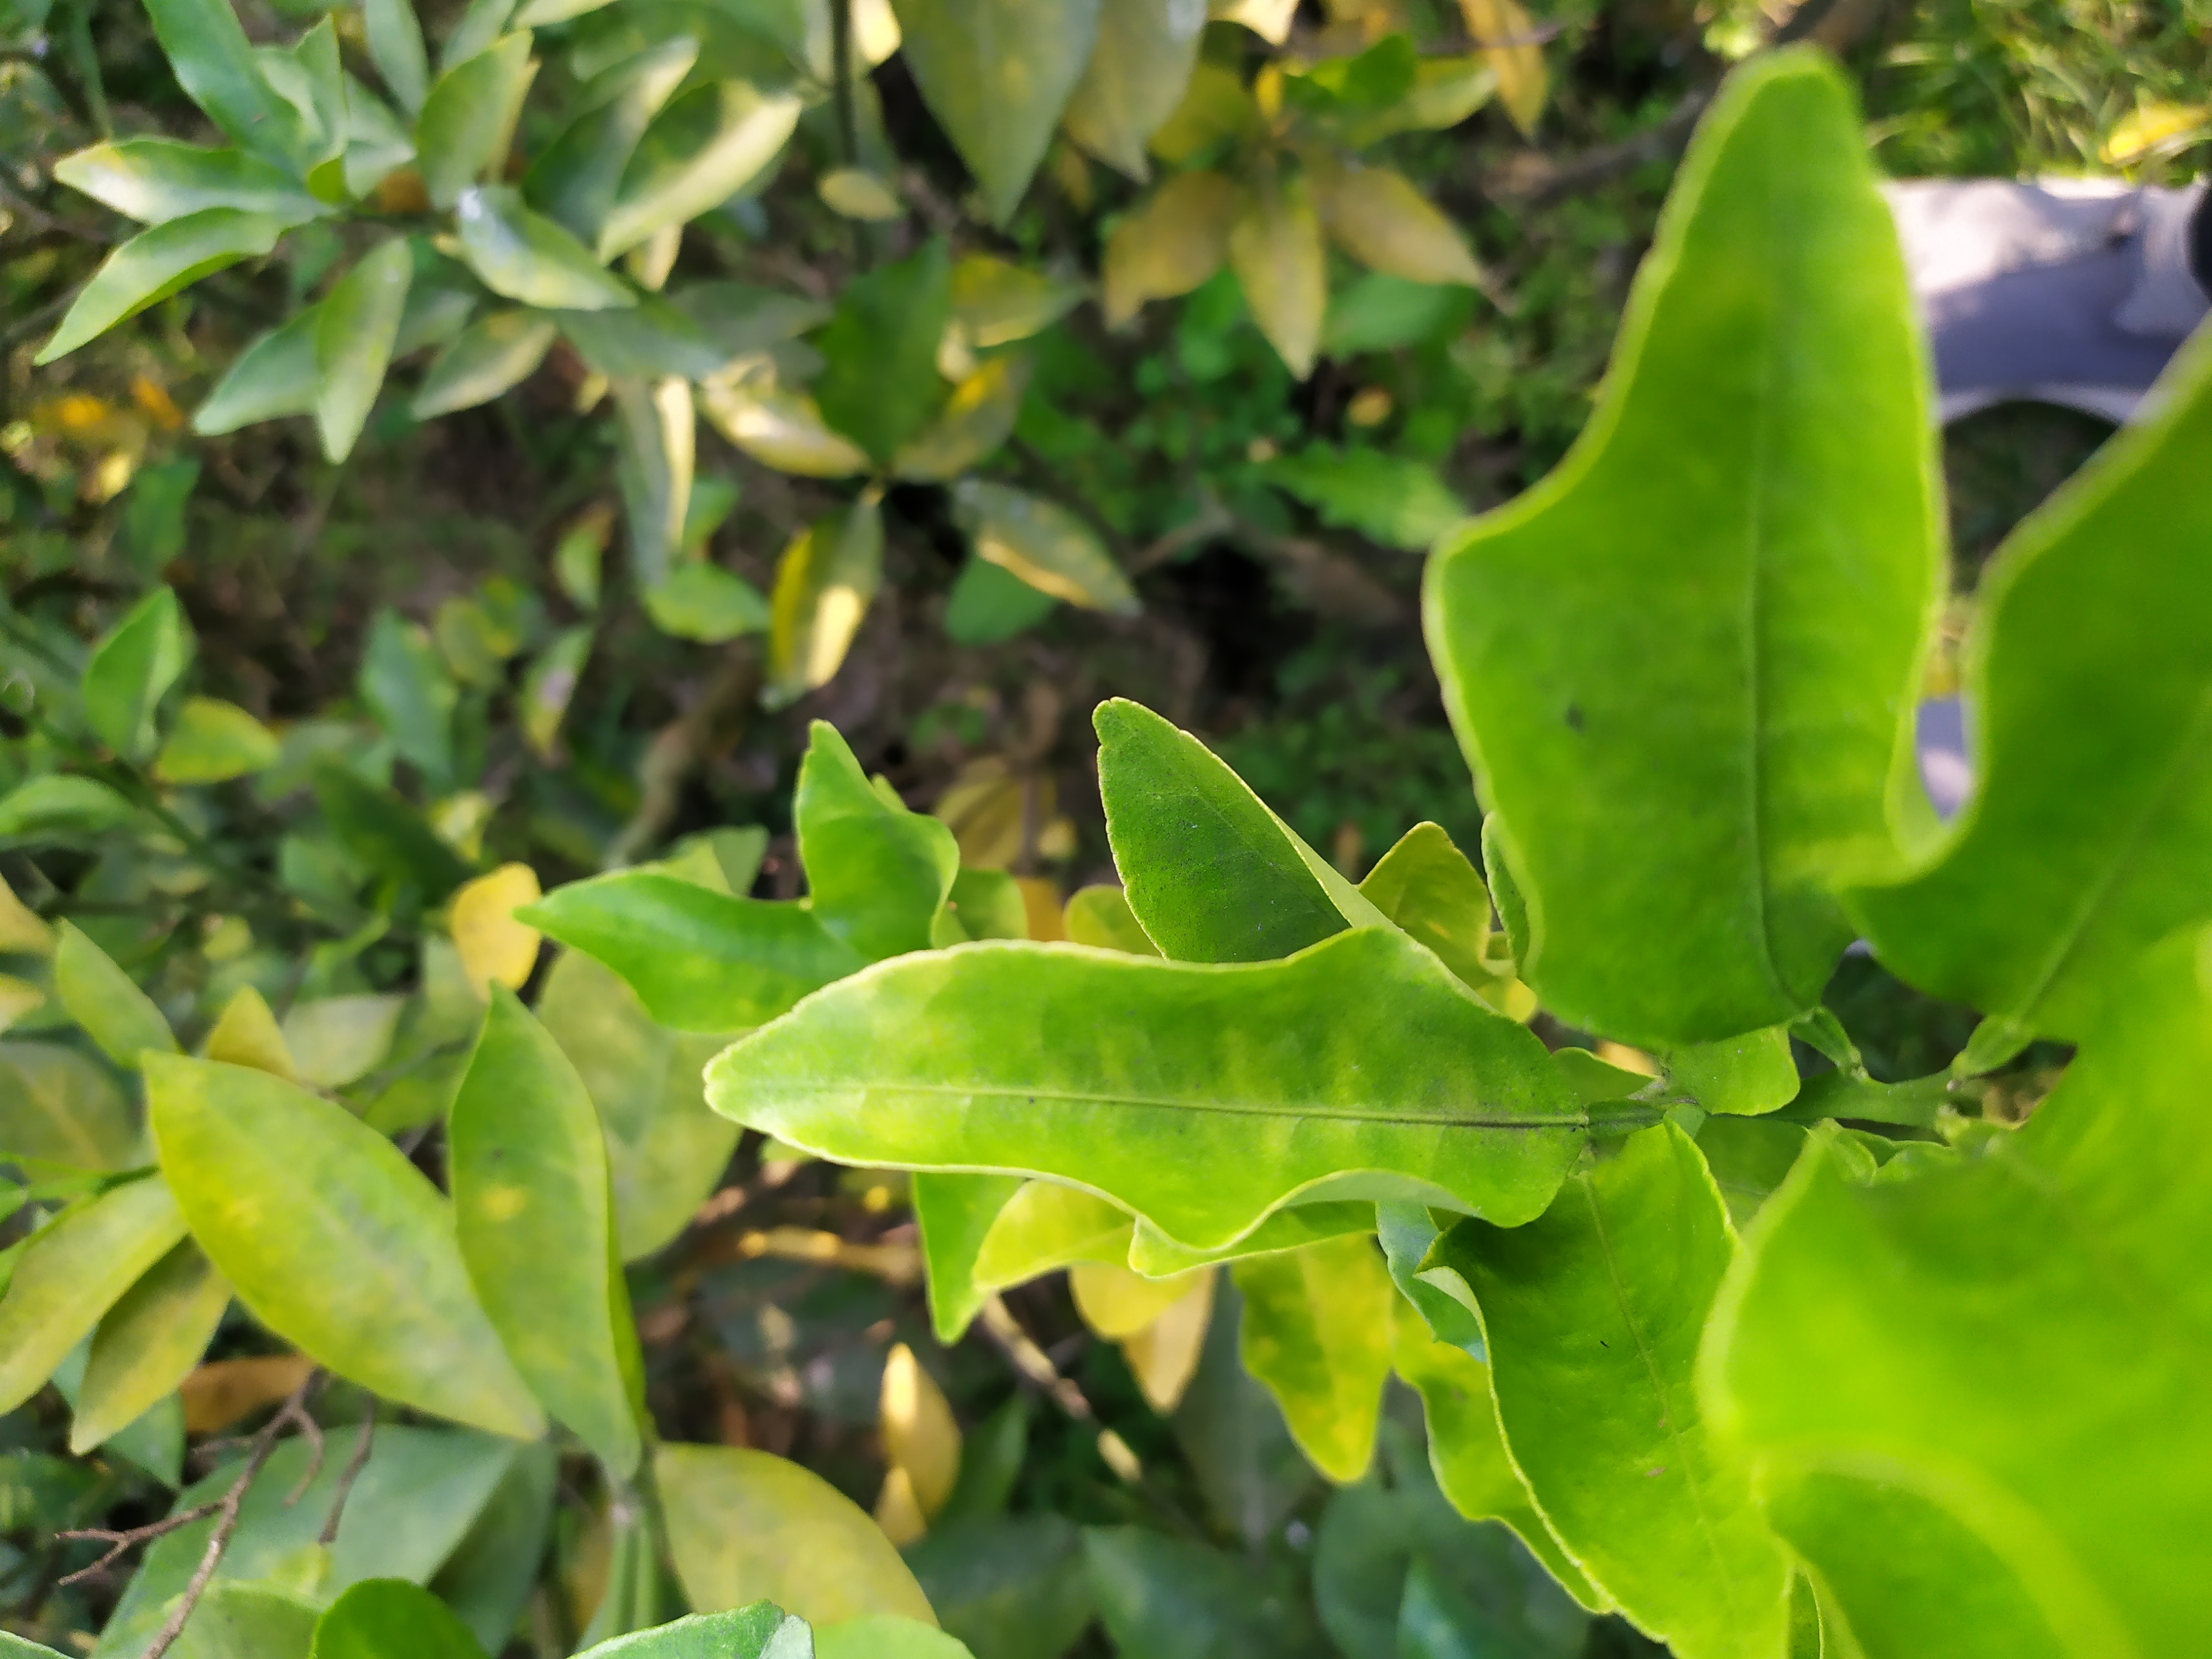
Mandarin leaf variety: Darjeling